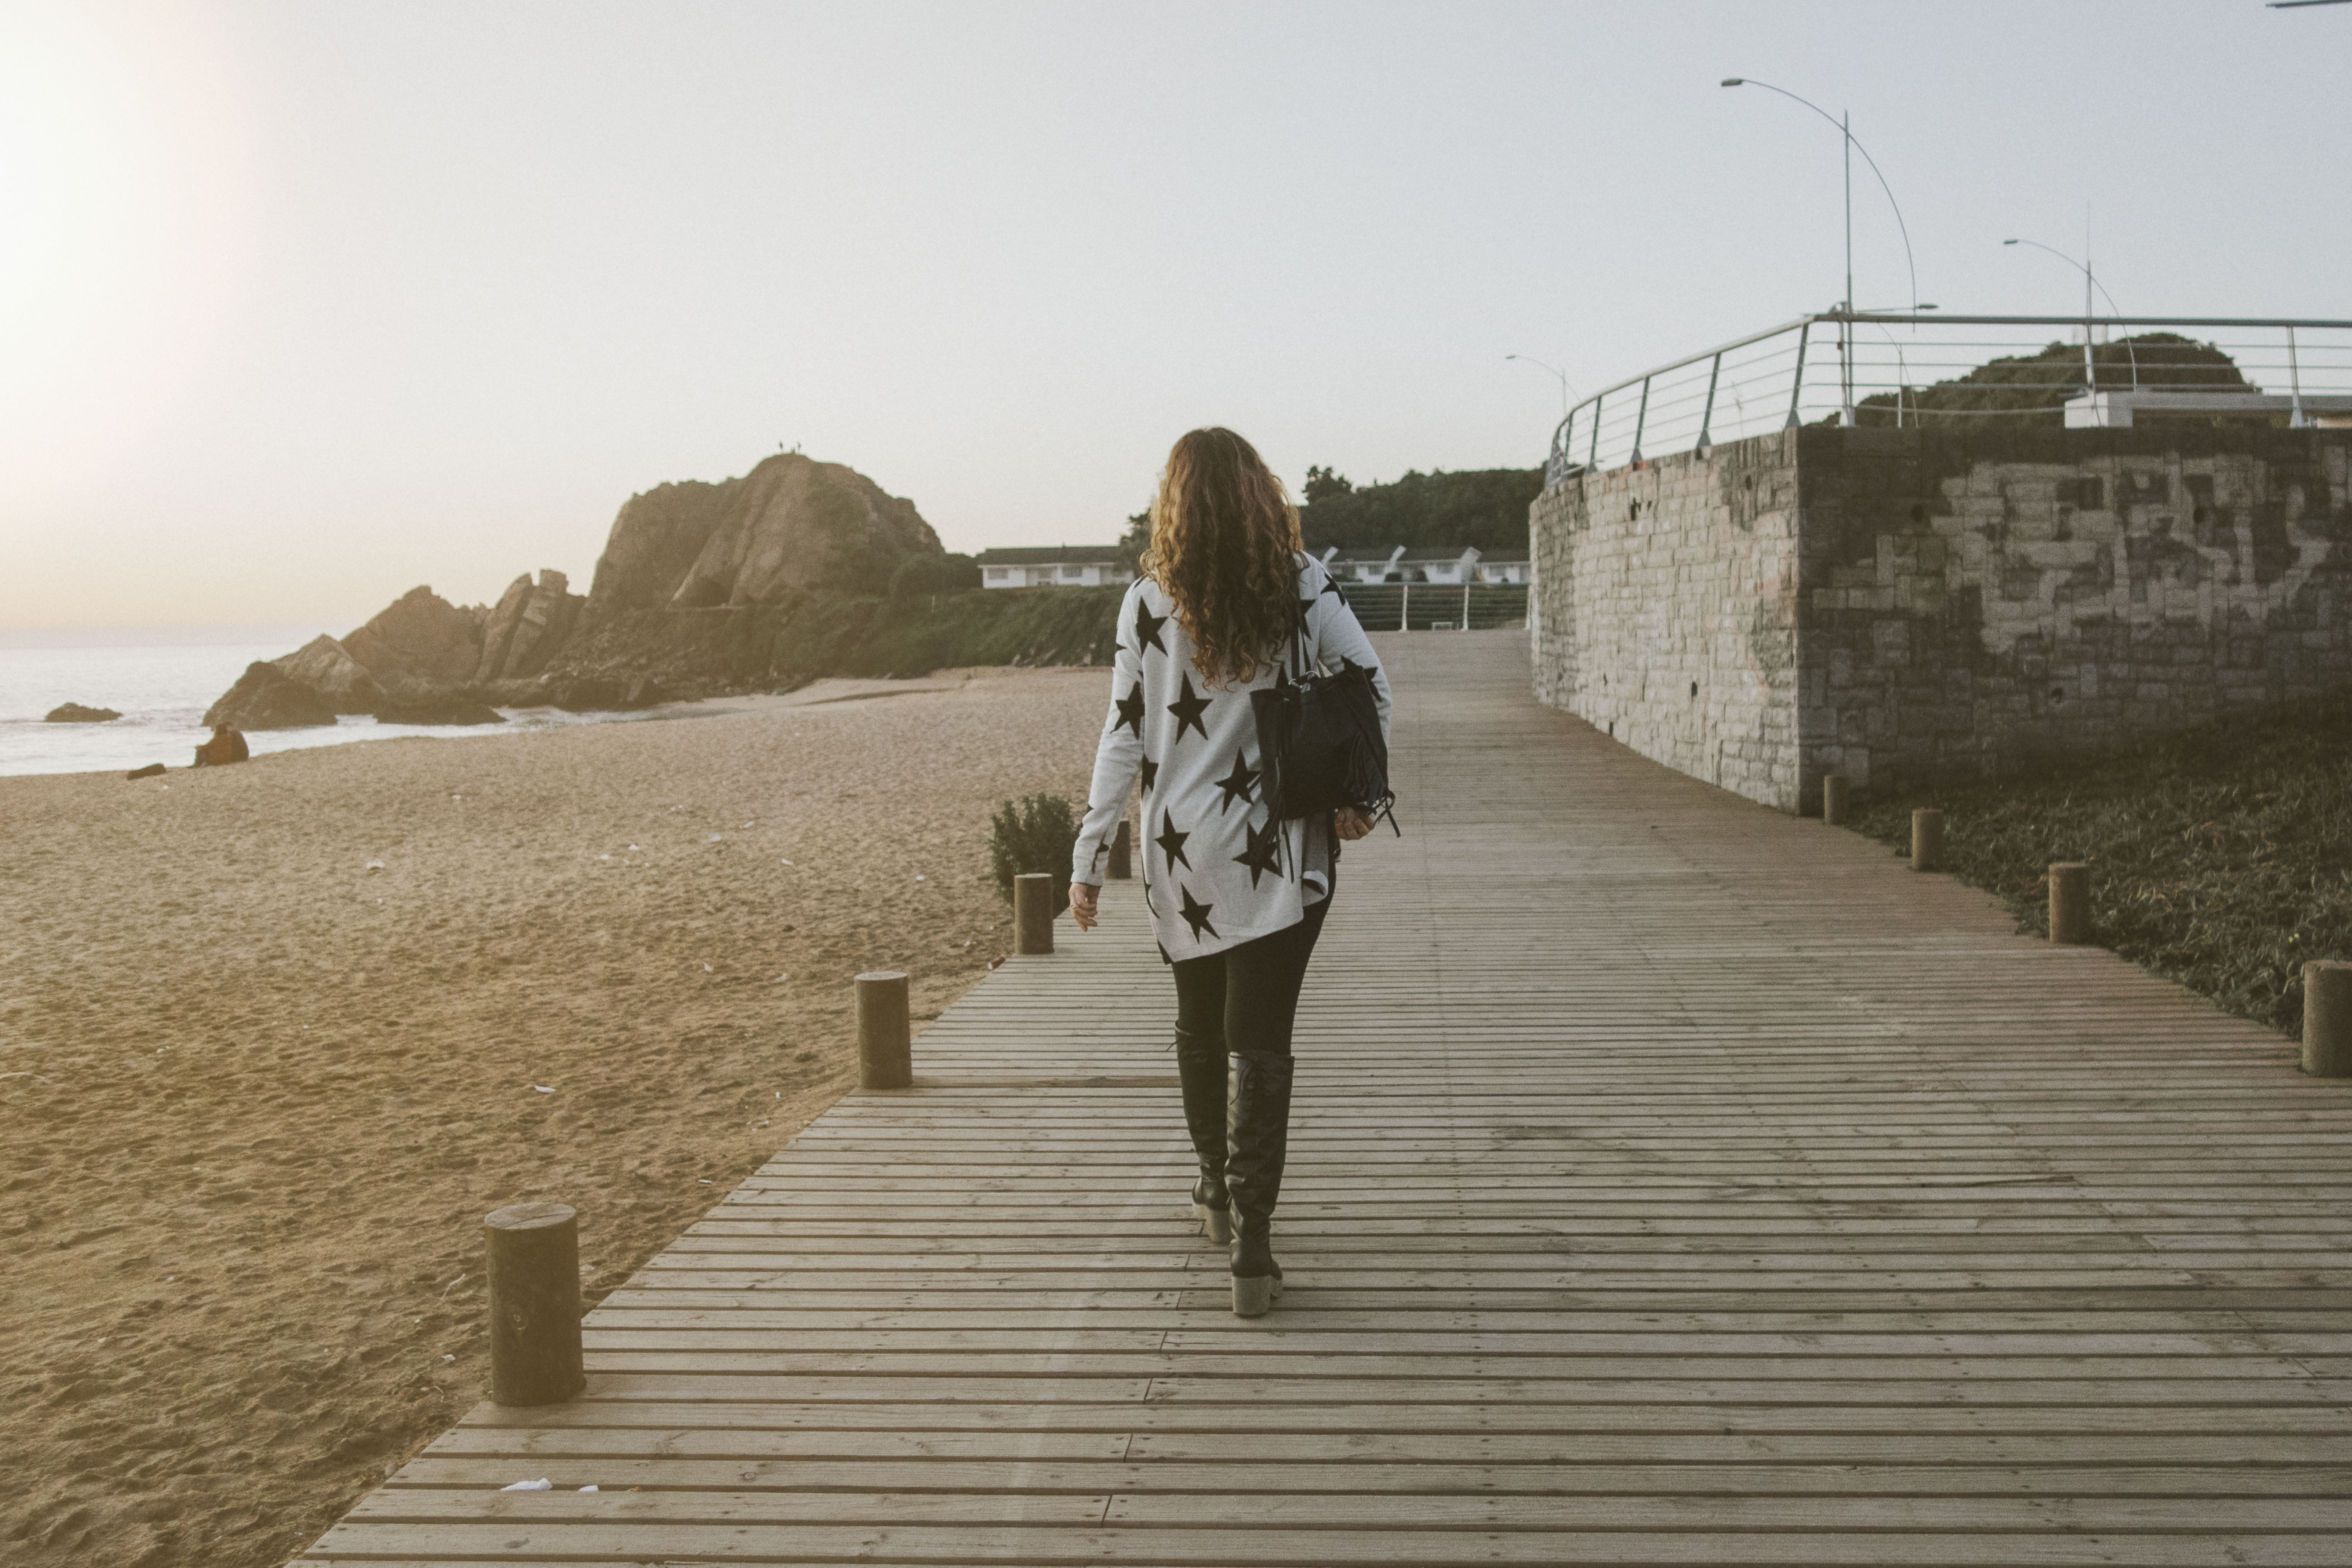
beach, sea, coast, water, path, sand, rock, ocean, walking, boardwalk, woman, walkway, vacation, travel, seascape, seashore, outdoors, photograph, image